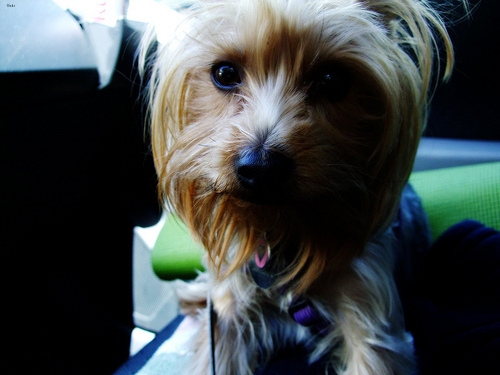
Breed: yorkshire terrier